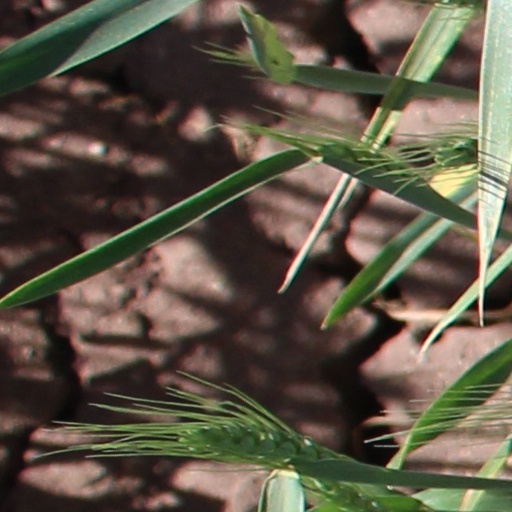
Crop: wheat